Valentine Mott

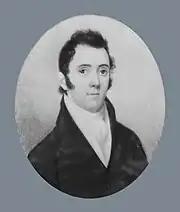

Valentine Mott was born at Glen Cove, New York. He graduated at Columbia College, studied under Sir Astley Cooper in London, and also spent a winter in Edinburgh. After acting as demonstrator of anatomy he was appointed professor of surgery in Columbia College in 1809. From 1811 to 1834 he was in very extensive practice as a surgeon, and most successful as a teacher and operator.